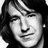
Emotion: neutral